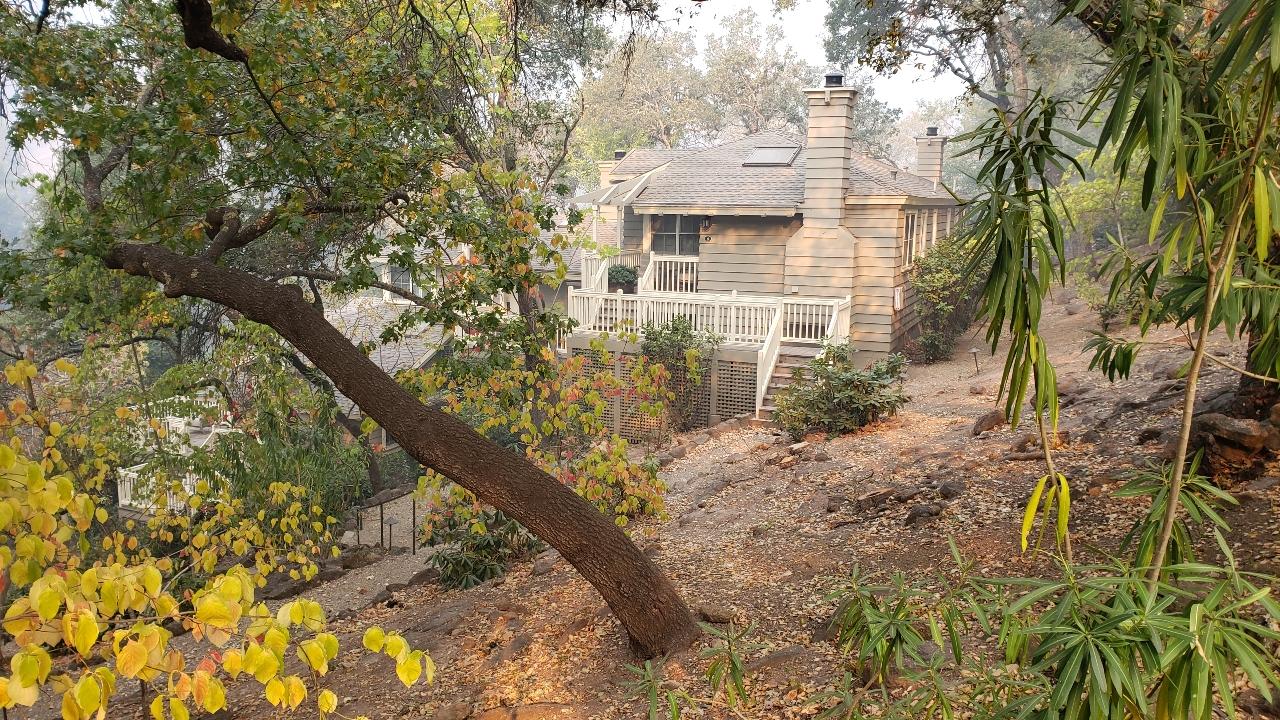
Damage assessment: affected